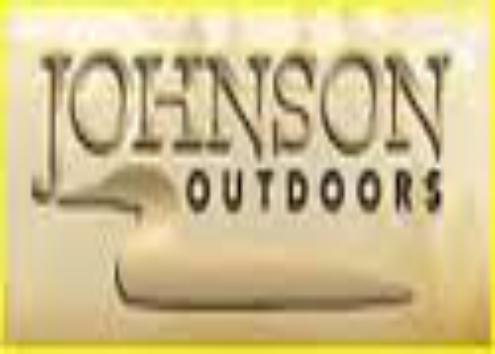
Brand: Johnson Outdoors
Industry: Others